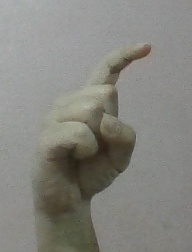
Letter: ra